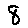
Label: 8